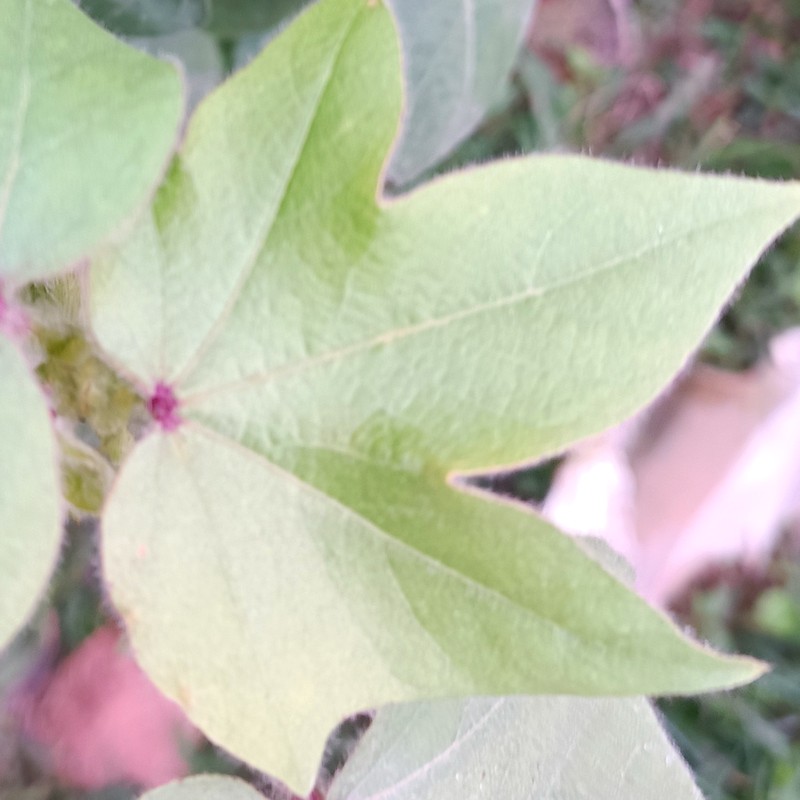
Label: Healthy Leaf